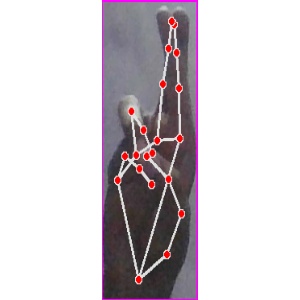
अक्षर: र